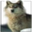
Label: wolf